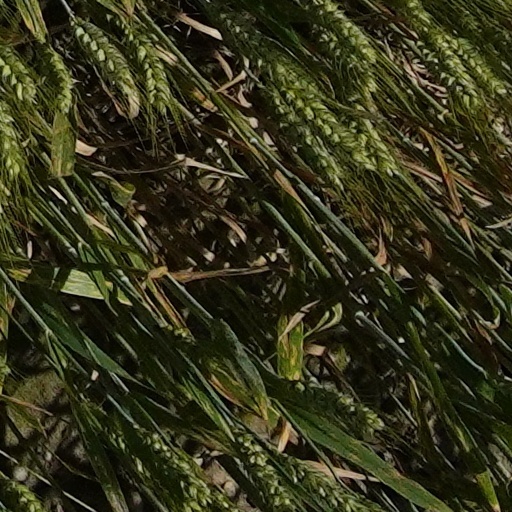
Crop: wheat